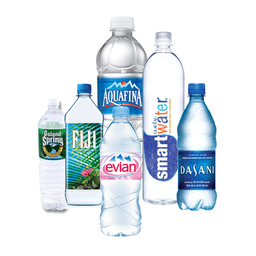
Label: bottles